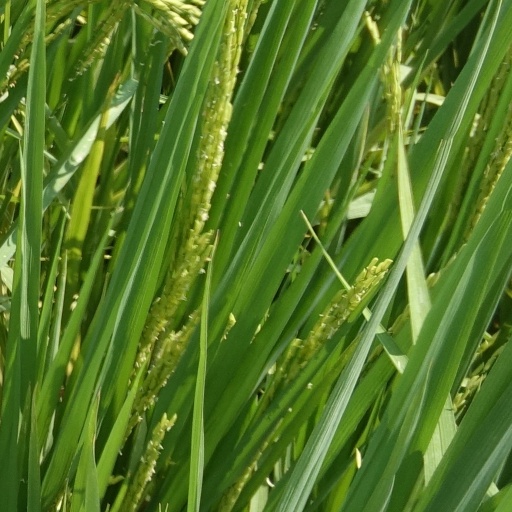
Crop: rice